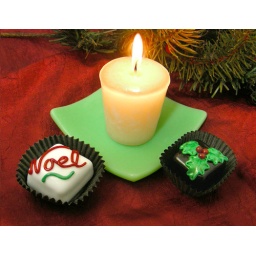
Art glass Christmas chocolates with candle handcrafted by Hulet Glass.